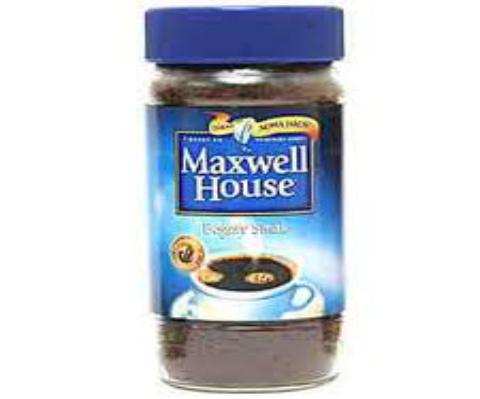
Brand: Maxwell House
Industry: Food